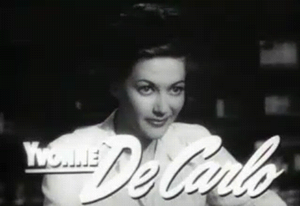
Yvonne De Carlo, née Margaret Yvonne Middleton, est une actrice d'origine canadienne naturalisée américaine, née le 1ᵉʳ septembre 1922 à Vancouver et morte le 8 janvier 2007 à Woodland Hills, Los Angeles.
Pour toi j'ai tué est un film noir américain de Robert Siodmak sorti en 1949. Cette production à petit budget bénéficie d'une solide mise en scène et du duo formé par Burt Lancaster et Yvonne De Carlo.